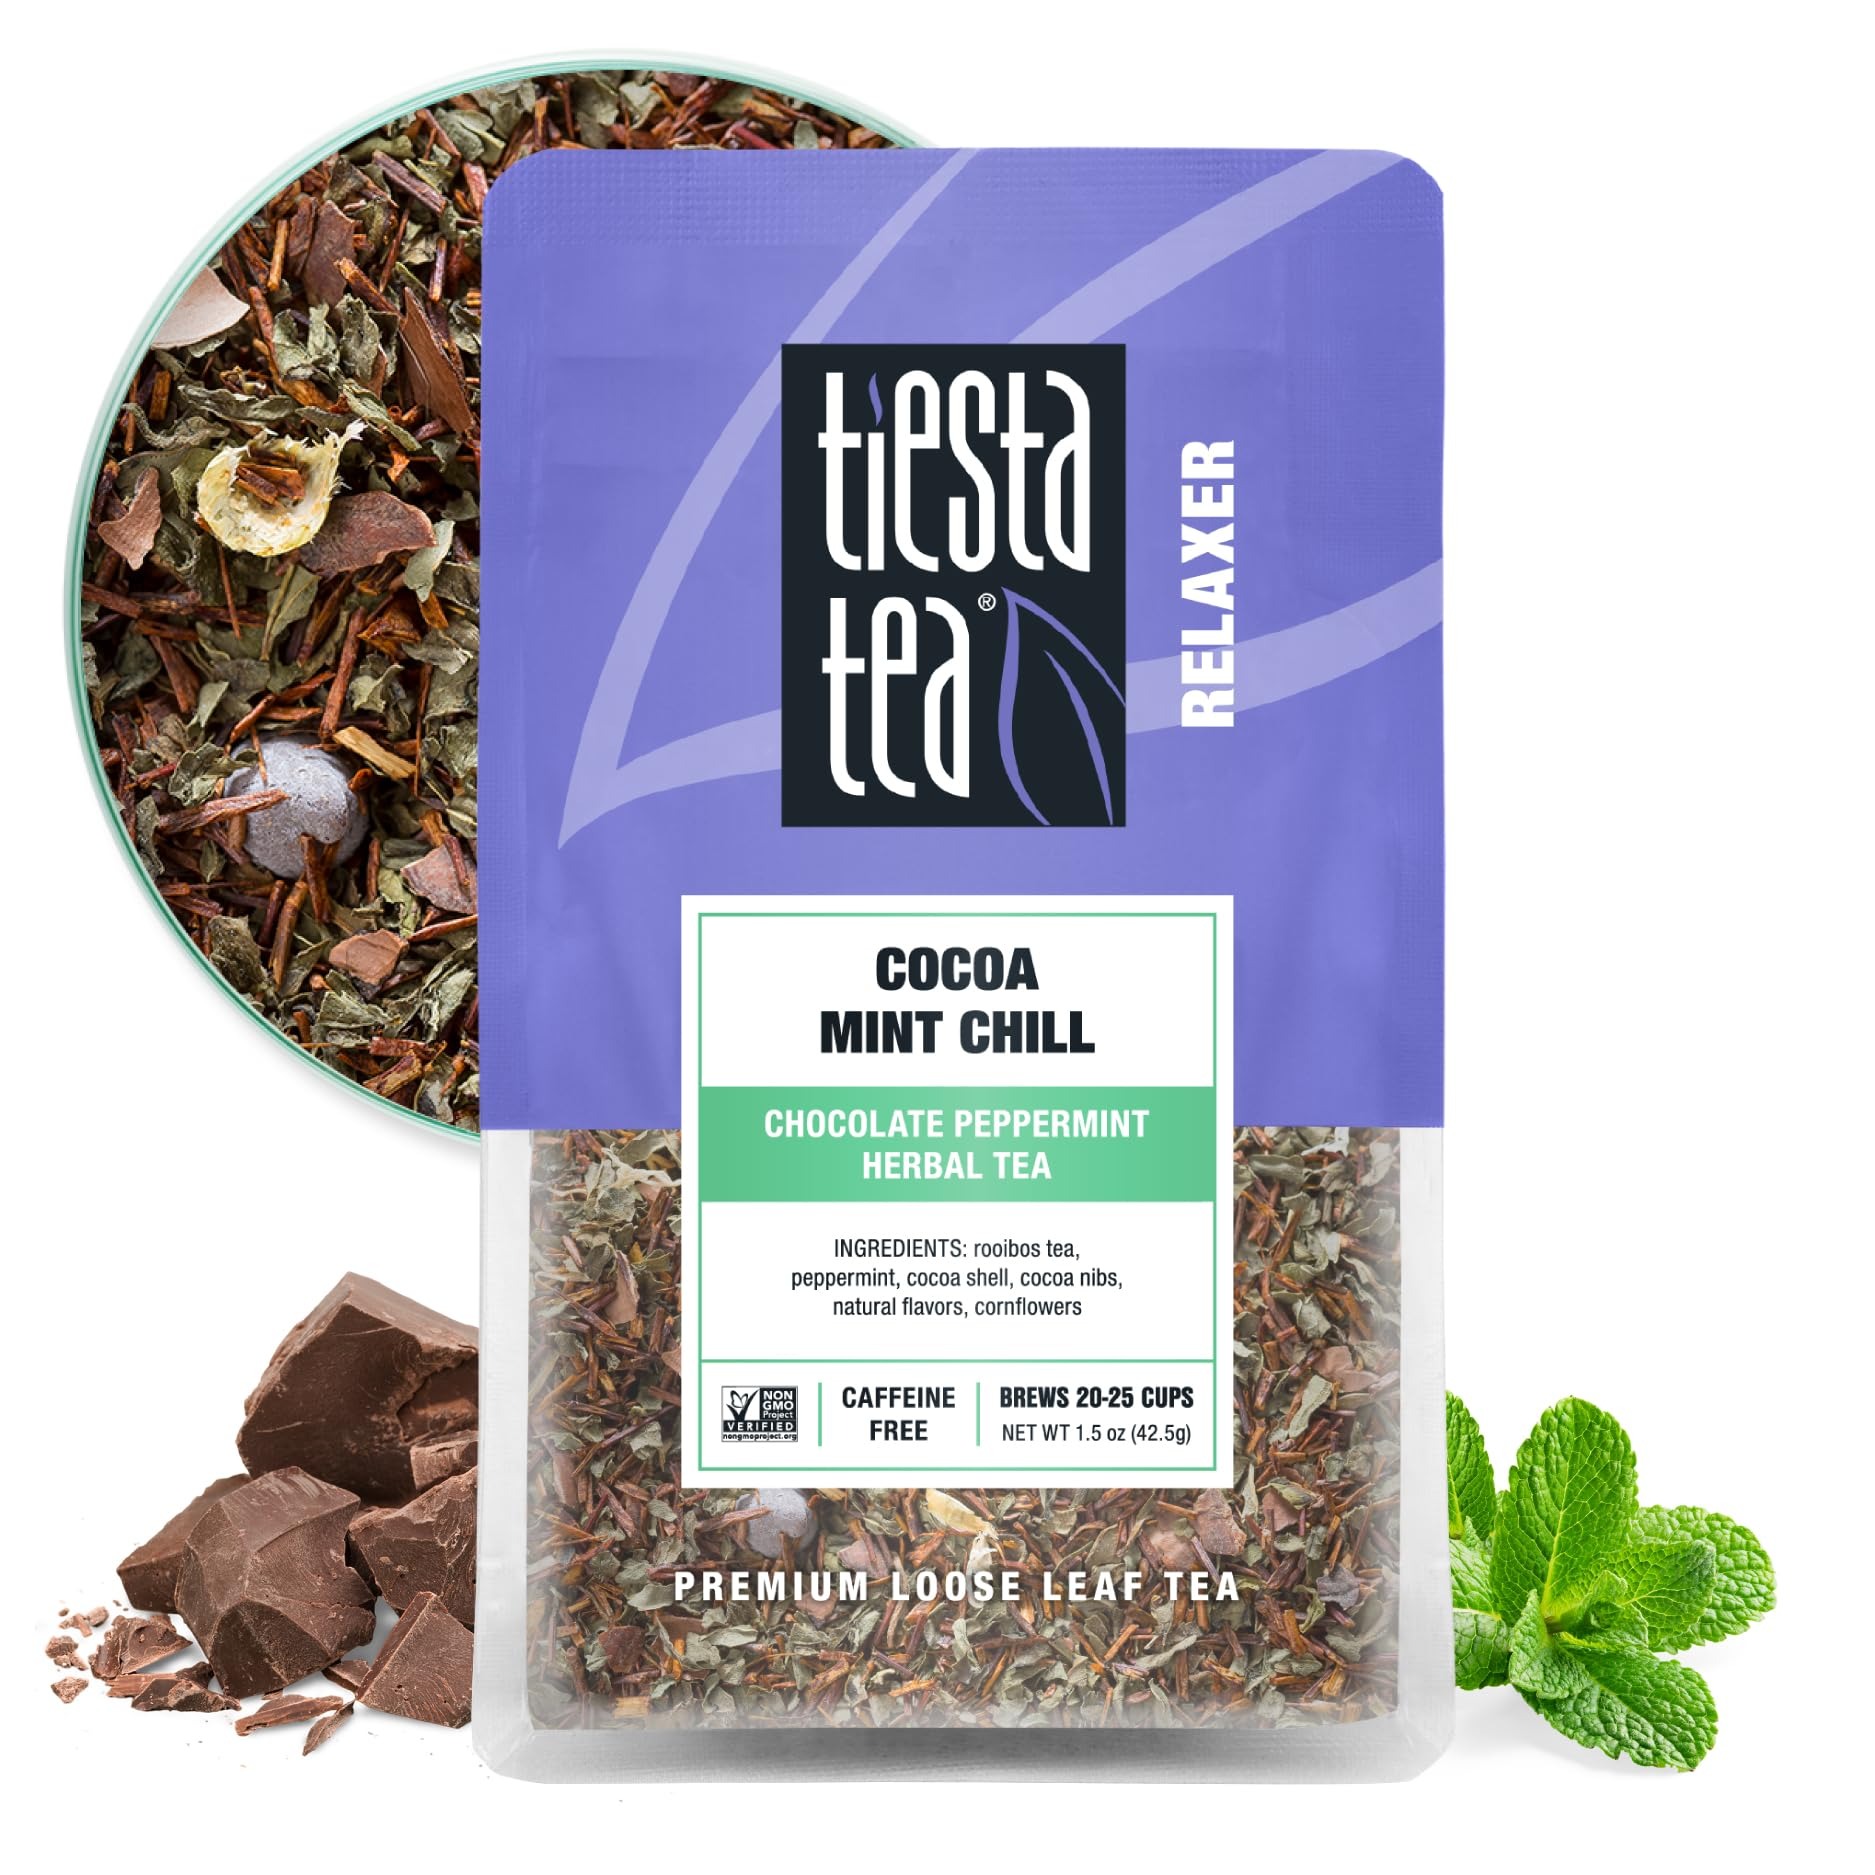
Item Name: Tiesta Tea - Cocoa Mint Chill | Loose Leaf | Chocolate Peppermint Herbal Blend | Non-Caffeinated Rooibos | Brew Hot or Iced | Makes Up to 25 Cups | 1.5 Ounce
Bullet Point 1: CHOCOLATE PEPPERMINT FLAVOR FOR RELAXATION: Discover the smooth blend of chocolate and peppermint in Tiesta Tea’s Cocoa Mint Chill. This caffeine-free, chocolate mint tea is perfect for relaxing any time of day. Enjoy it hot or iced for a calming, dessert-inspired treat.
Bullet Point 2: QUALITY LOOSE LEAF TEA: Tiesta Tea’s Cocoa Mint Chill is crafted with loose leaf ingredients, offering an aromatic experience beyond standard tea bags. With rooibos, cocoa, and peppermint leaves, this peppermint chocolate tea delivers a rich, full-bodied flavor you can taste in every sip.
Bullet Point 3: SIMPLE BREWING & SERVING OPTIONS: Add 1.5 tsp of this chocolate peppermint tea to 8 oz of hot water, steep for 5-7 minutes, and enjoy! Enhance with honey or milk for added sweetness, or serve iced for a refreshing, minty beverage perfect for any season.
Bullet Point 4: RESEALABLE POUCH FOR LASTING FRESHNESS: Each 1.5 oz resealable pouch of Cocoa Mint Chill brews up to 25 cups, keeping your tea fresh with every use. Perfectly portioned for multiple servings, so you can enjoy the balanced taste of chocolate and mint over and over.
Bullet Point 5: SEASONAL FLAVORS: Tiesta Tea’s loose-leaf blends are crafted to complement the vibrant, sunny days of Spring and Summer. These refreshing and aromatic flavors are perfect for sipping on warm afternoons, whether you’re unwinding at home or enjoying time outdoors with friends.
Value: 1.5
Unit: Ounce

Price: 7.95